Revolutionary Girl Utena

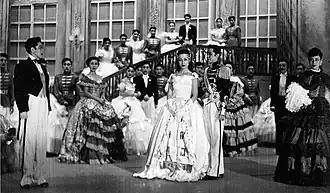
A historical photograph of a stage performance; all of the actors are women, some of whom are cross-dressing

Initially, Ikuhara envisioned "Utena" as a mainstream (girls' anime and manga) series aimed at capitalizing on the commercial success of "Sailor Moon"; Saito characterized the earliest discussions on "Utena" as focused on creating a series "that people will like and [will] be profitable". The earliest concepts for "Utena" deviated significantly from what became the final series: an initial pitch to project financers was titled "Revolutionary Girl Utena Kiss", and focused on a group of female warriors called the "Neo Elegansar" who battled "the end of the world". Per Oguro, a basic series concept of "a romantic action show starring a pretty girl who wears boys' clothes" that had a "Takarazuka style" was eventually settled on. A school setting was also determined in this early concept phase, though other concepts such as the duels and the "Rose Bride" would not be formulated until later in development.